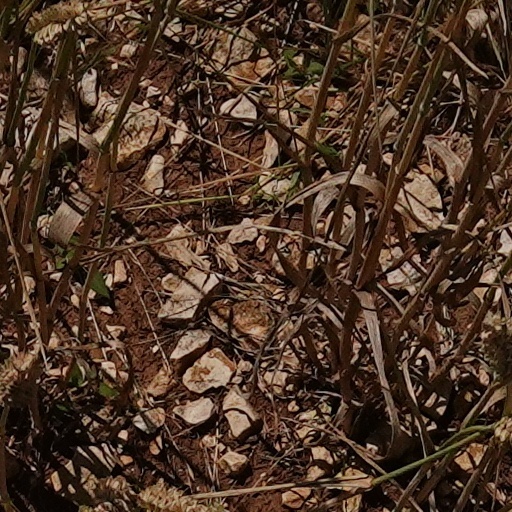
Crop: wheat